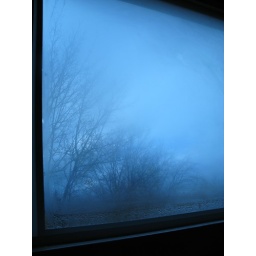
Winter trees outside the window in Chicago during Thanksgiving